Williams Street

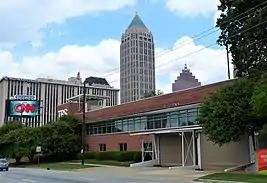
Outside of the studio.

The current name of the company originates from the location of its headquarters building (which is also the home office for Cartoon Network and Adult Swim) at 1065 Williams Street NW in Atlanta, Georgia near the current offices of TBS and TNT on Techwood Drive. The facility began as a carpet factory and was purchased by Turner as overflow offices for, among other things, set building and woodworking facilities, as well as CNN Field Engineering. Soon after CNN moved into the CNN Center in downtown Atlanta in the early 1980s, other Turner operations moved into the Techwood campus, an old country club which became the first headquarters for CNN. The street is named for early Atlanta settler Ammi Williams.